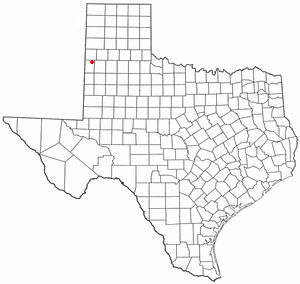
La ville de Muleshoe est le siège du comté de Bailey, dans l’État du Texas, aux États-Unis. Sa population s’élevait à 5 158 habitants lors du recensement de 2010, estimée à 5 042 habitants en 2018.